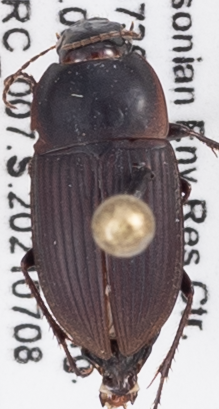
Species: Anisodactylus ovularis
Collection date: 2021-07-08
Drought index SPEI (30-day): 1.084
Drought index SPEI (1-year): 2.09
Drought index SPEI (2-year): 1.498